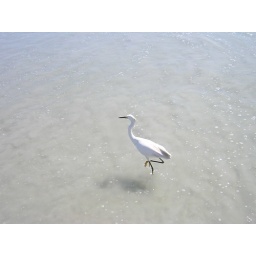
a bird in the water